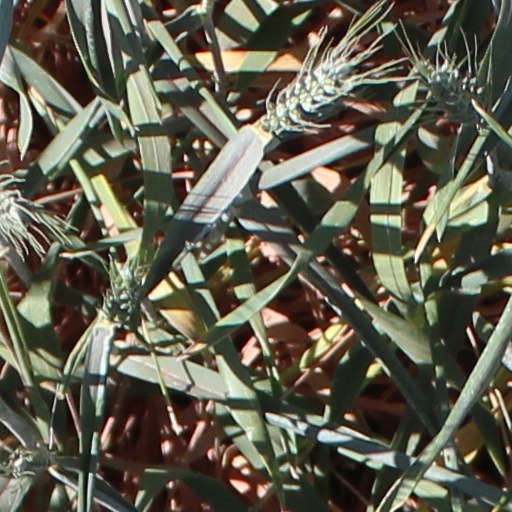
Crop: wheat